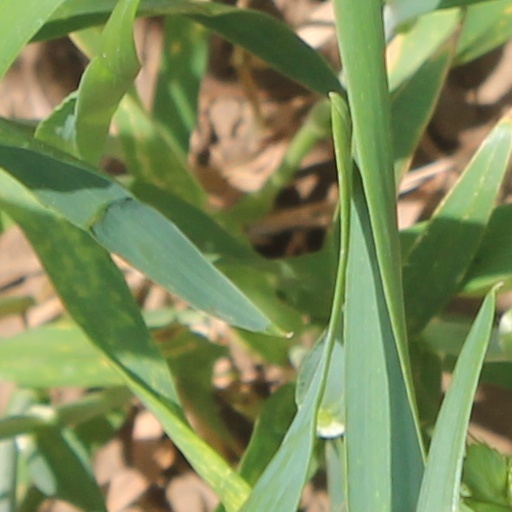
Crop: wheat